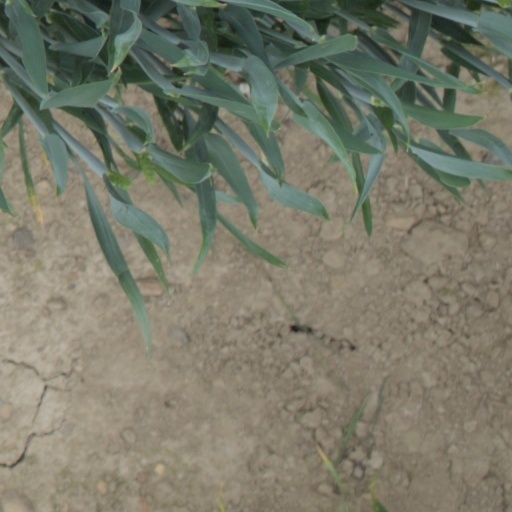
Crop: wheat